The Line (game show)

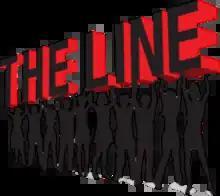

The Line is an American game show pilot co-hosted by Jeff Davis and Candace Bailey. Created by ITV Studios and produced by High Noon Entertainment, the pilot showcased contestants waiting in a "line" to enter a "vault". While in the latter, they must answer a series of eight questions to win a jackpot that grows progressively as contestants fail to answer all eight correctly. While waiting in the line, they may be chosen to perform various challenges. These can earn them additional prizes and/or a move to the front or back of the line. Critical reception for the show was mixed; one writer argued that the show's pace of gameplay was too slow, but was also pleased to see an autistic contestant compete.